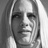
Emotion: neutral